Kim Dickens

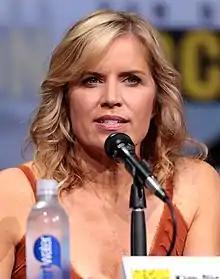
Dickens at the 2017 San Diego Comic-Con

Kim Dickens is an American actress. She is known for starring as Madison Clark in the AMC horror drama series "Fear the Walking Dead" (2015–2018; 2022–2023), Joanie Stubbs in HBO's "Deadwood" (2004–2006), and Detective Rhonda Boney in "Gone Girl" (2014).